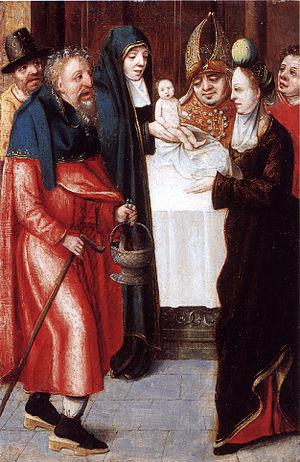
Le Maître de 1518, dit aussi Maître anversois de 1518, Maître d'Anvers de 1518, anciennement Maître de l'abbaye de Dilighem, est un peintre anonyme flamand, actif entre 1505 ou 1510 et 1527, habituellement classé parmi les maniéristes anversois.